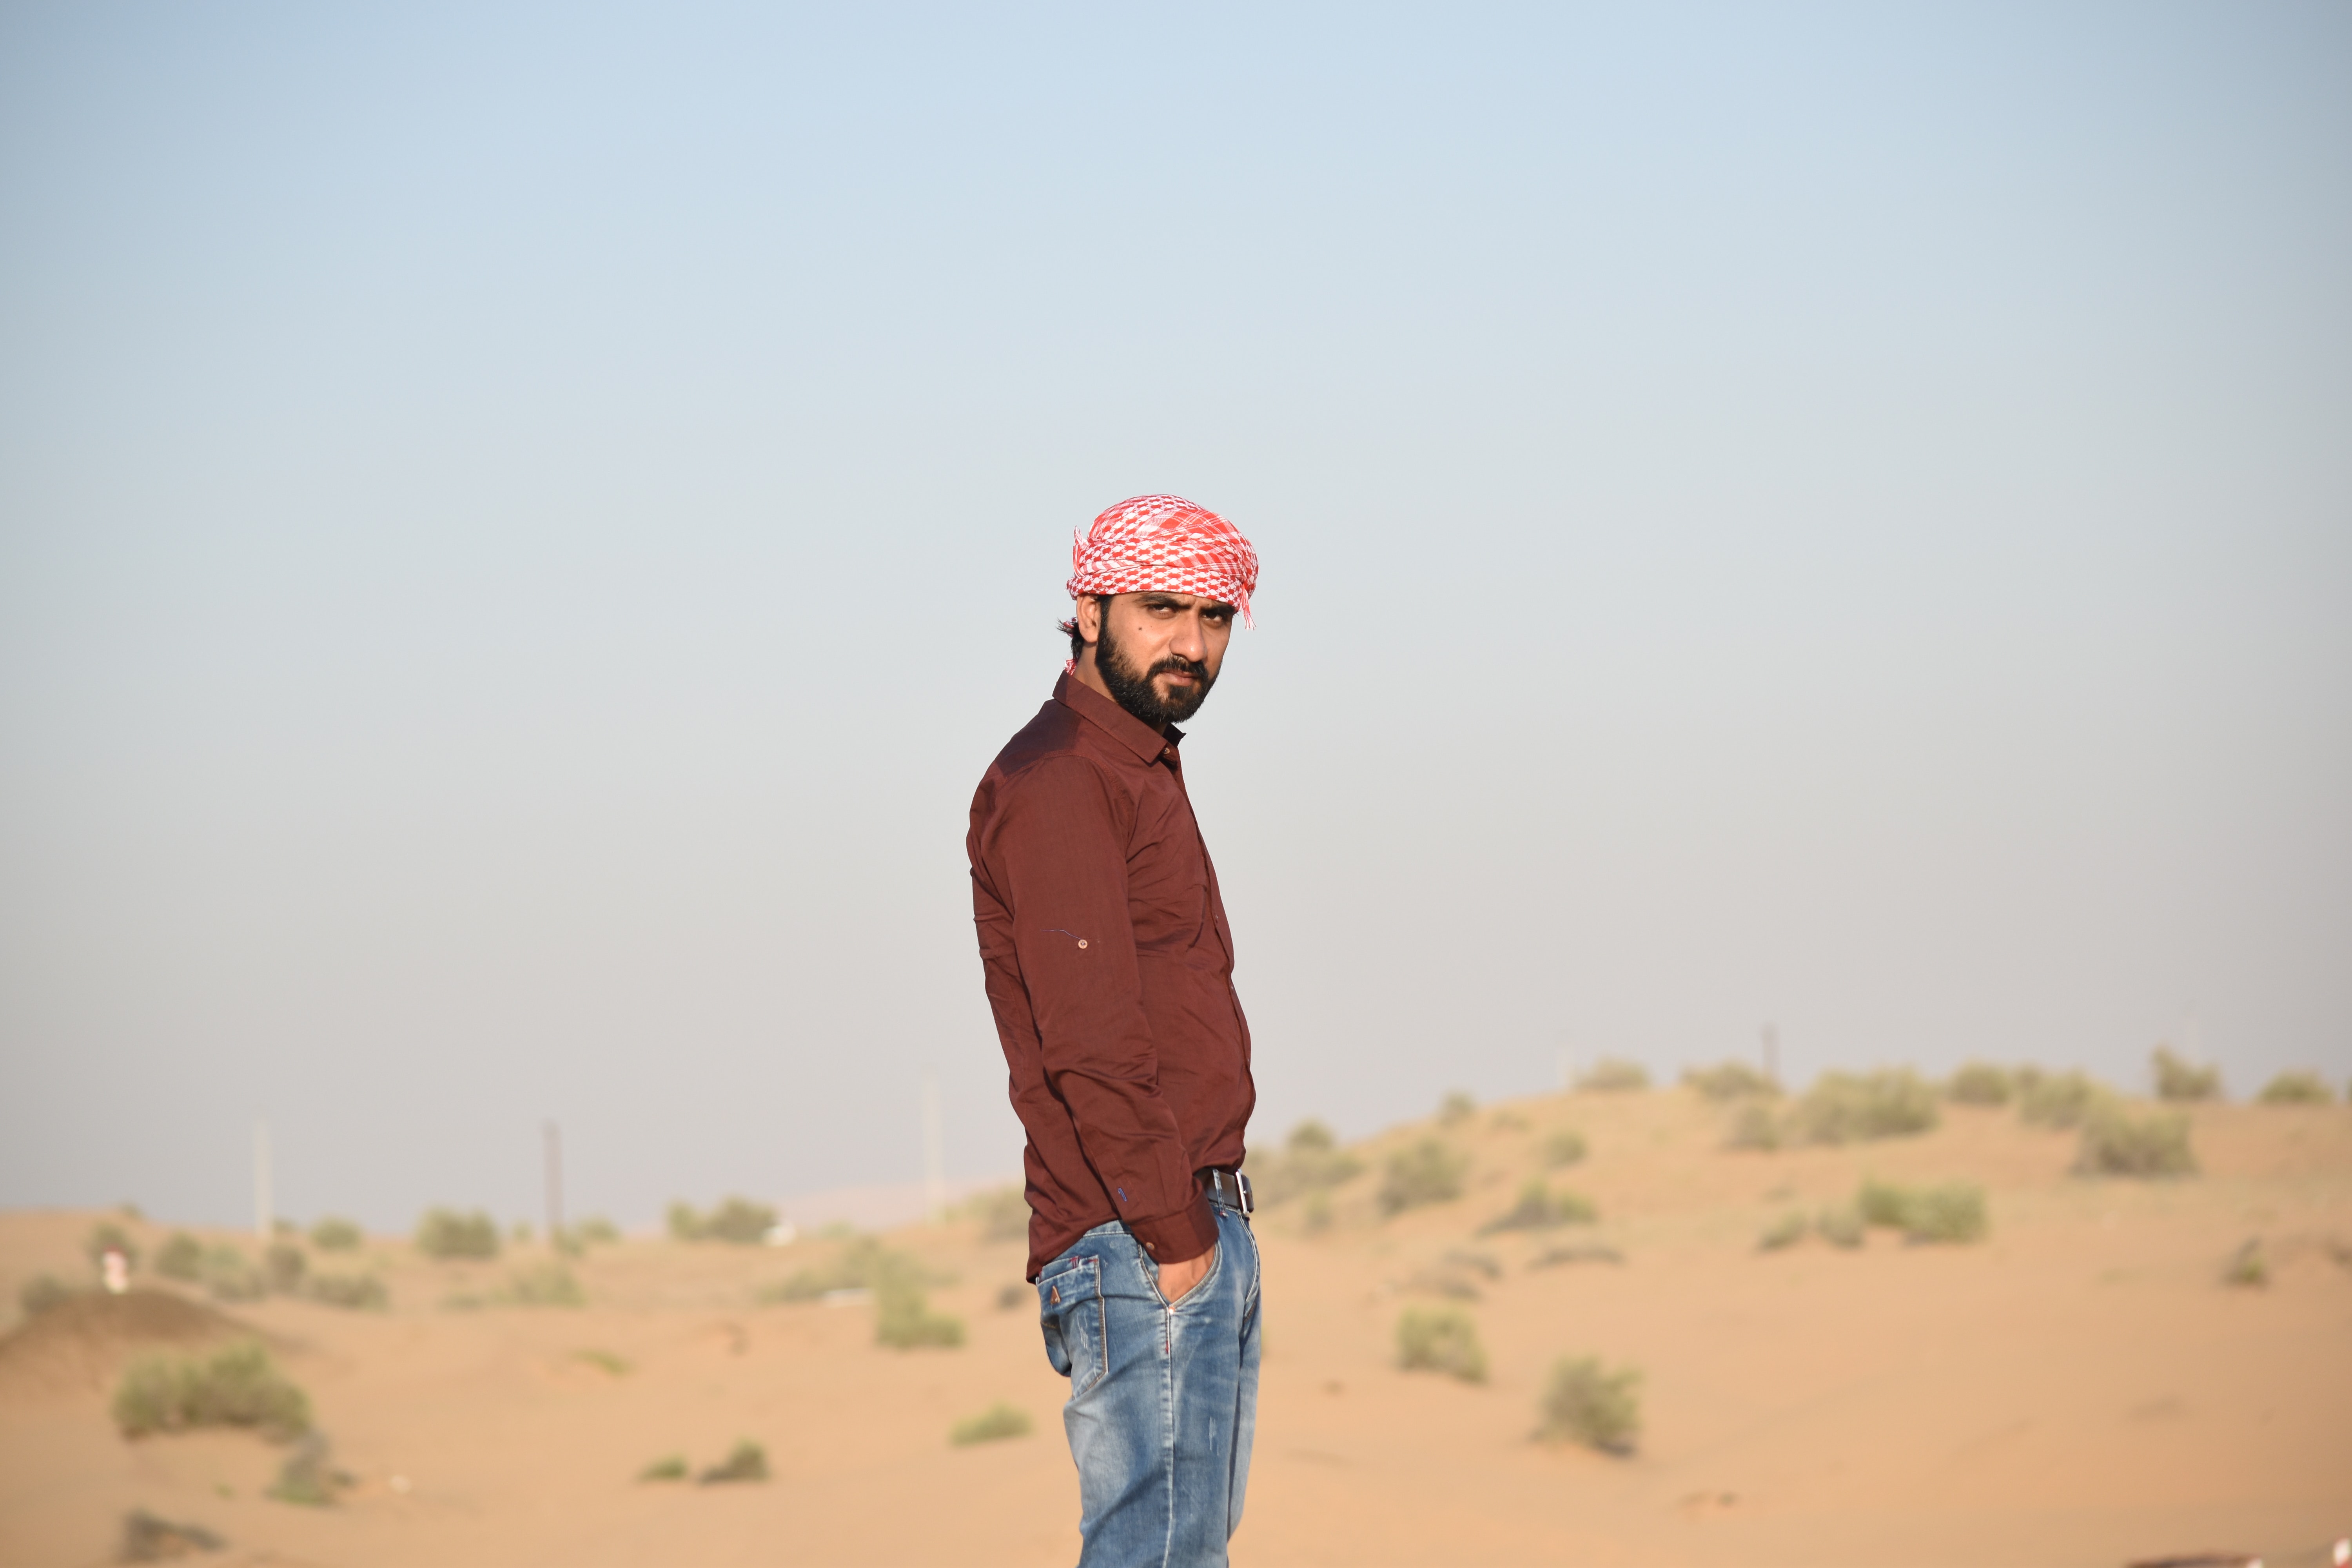
desert, sand, natural environment, turban, aeolian landform, landscape, sahara, headgear, human, fun, dune, adaptation, erg, vacation